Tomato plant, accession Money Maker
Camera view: tilt-top (135 deg); turntable rotation: 60 degrees
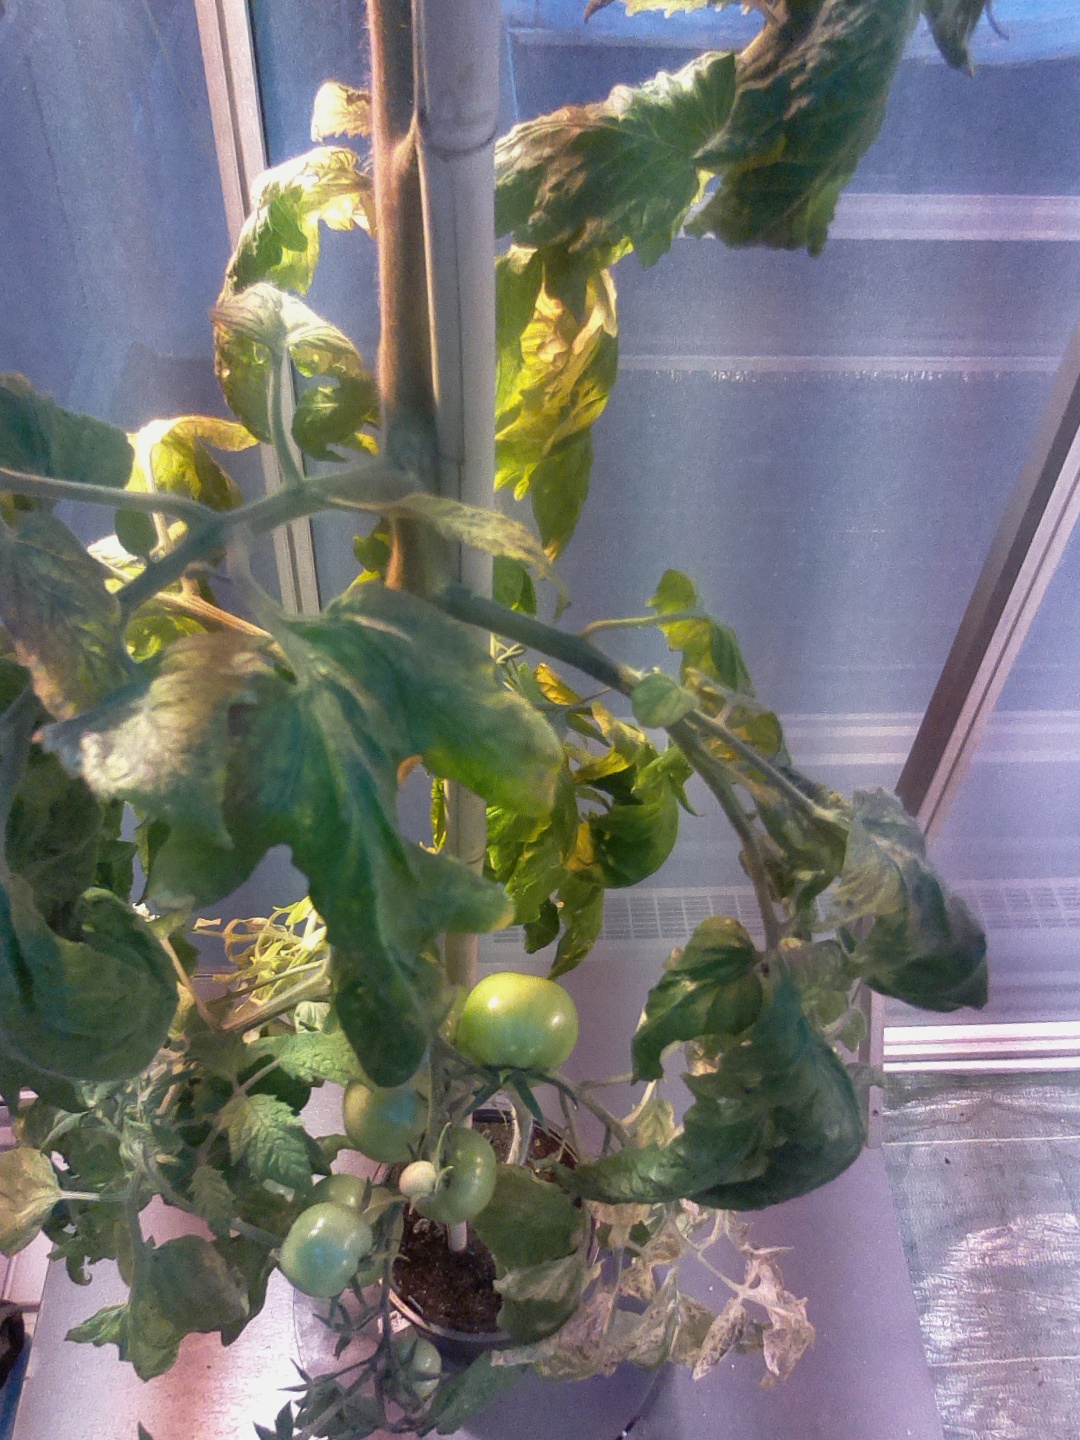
BBCH growth stage 75: 50%-60% of final fruit size